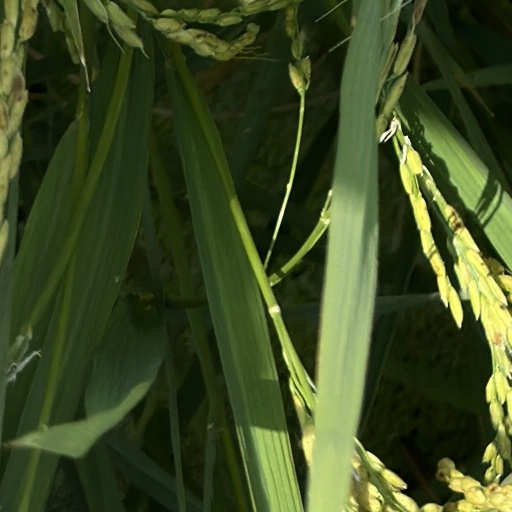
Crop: rice